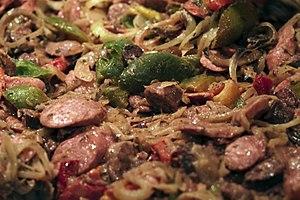
Estouffade corse
La cuisine corse est une cuisine traditionnelle pratiquée en Corse, qui se transmet de génération en génération.